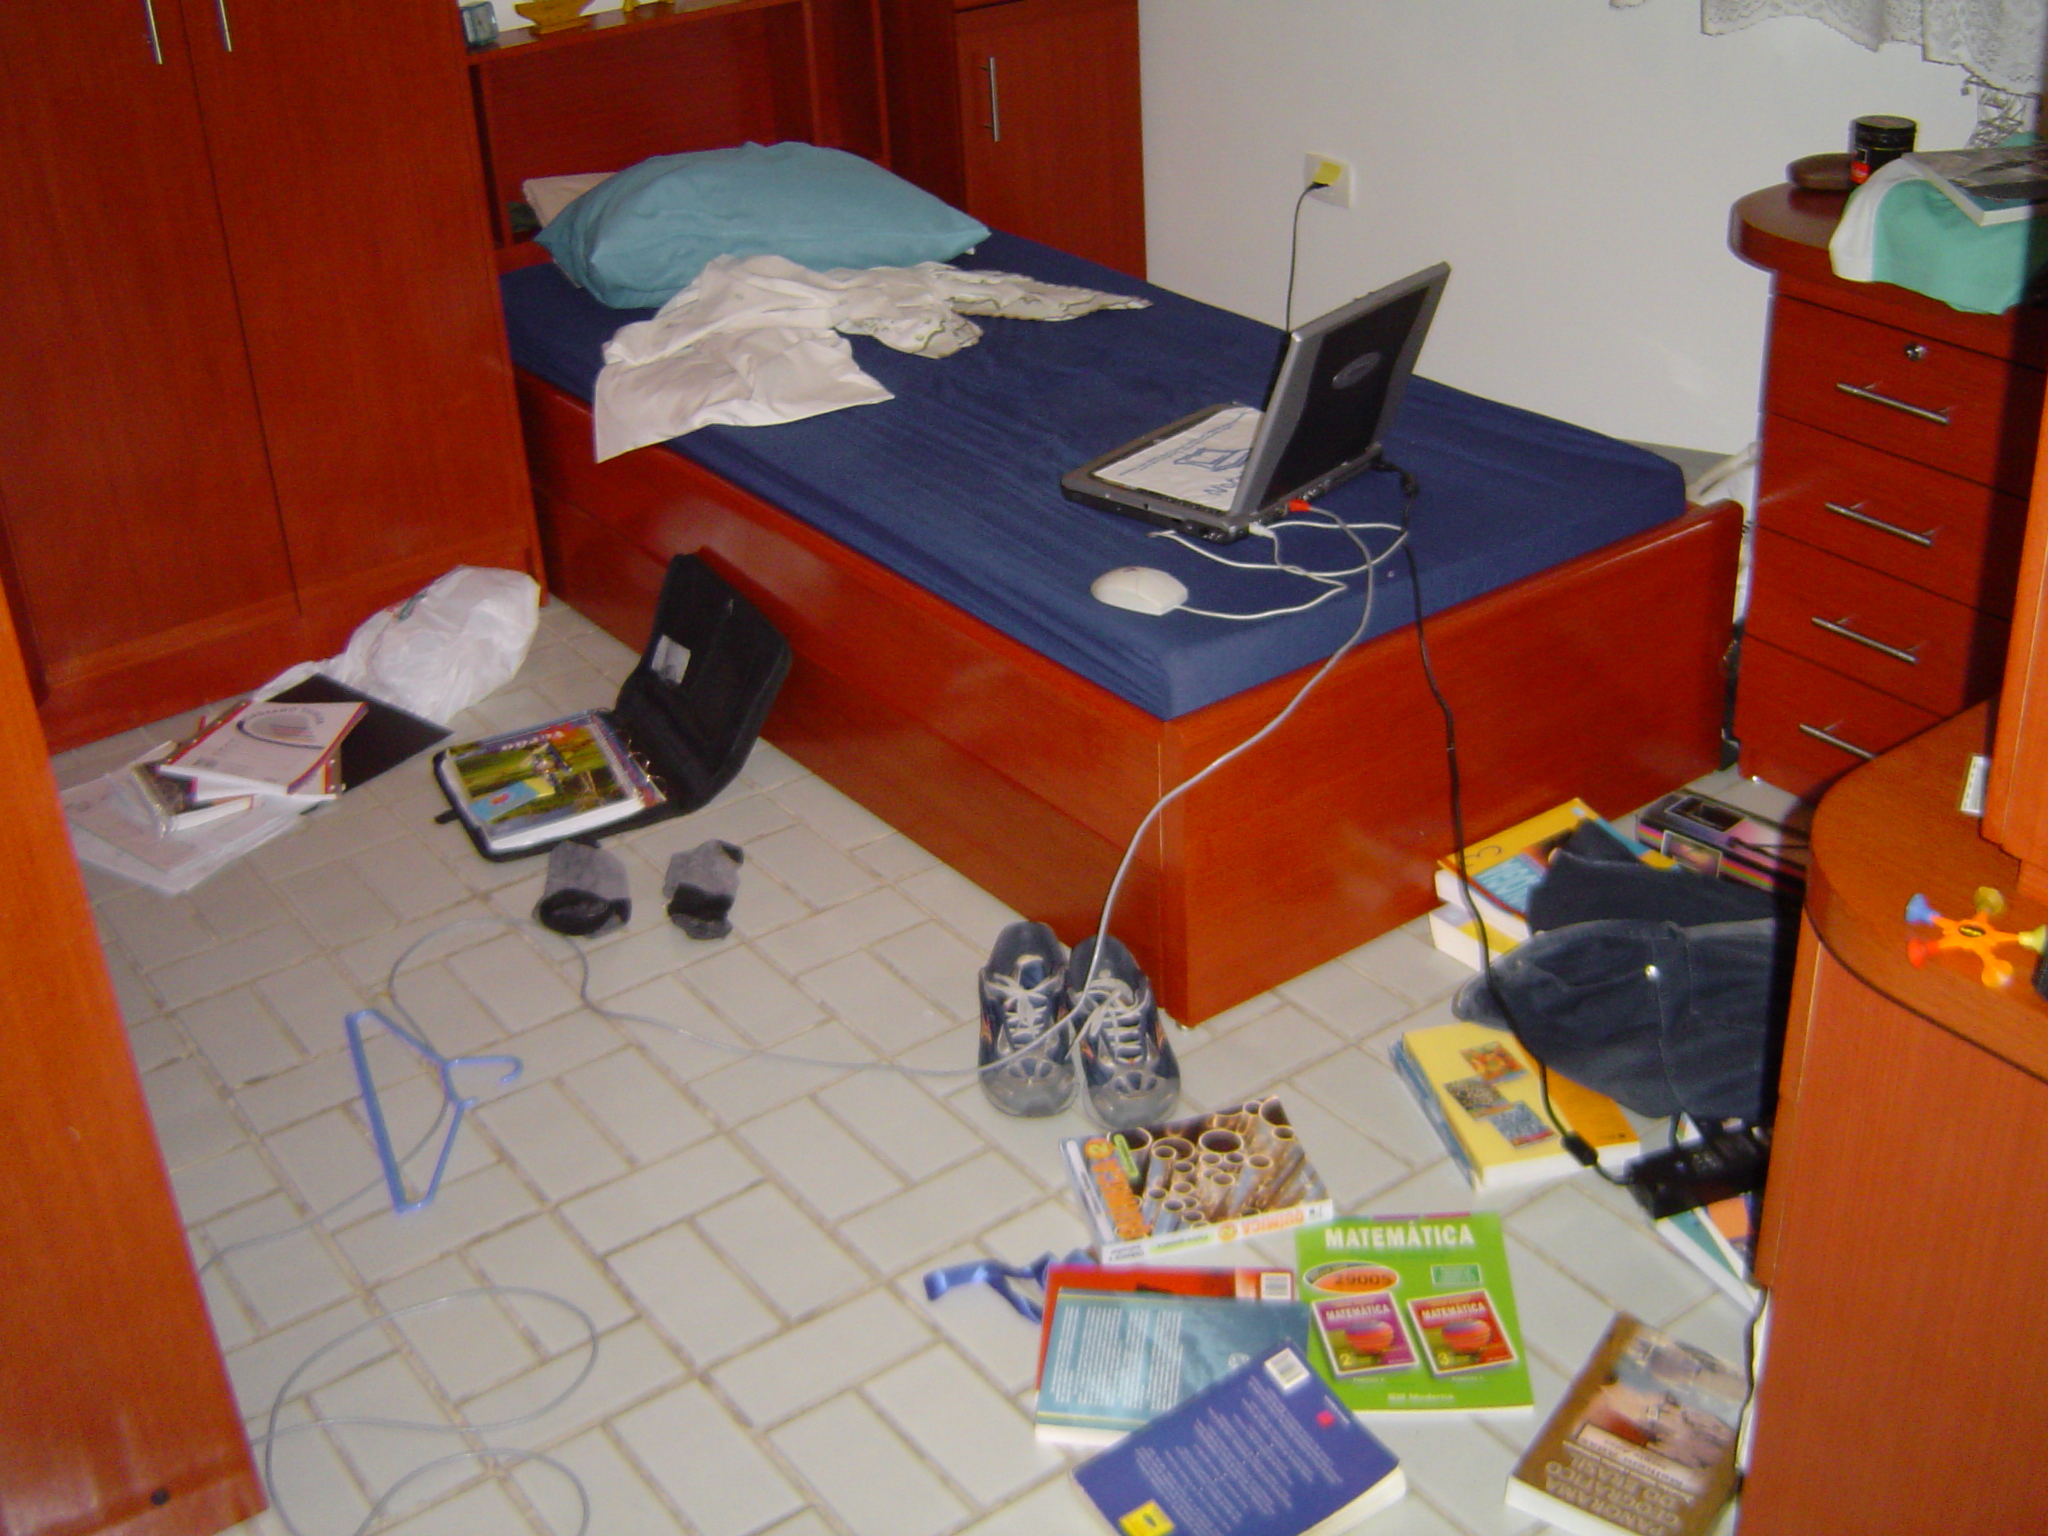
notebook, play, furniture, room, bedroom, classroom, books, wires